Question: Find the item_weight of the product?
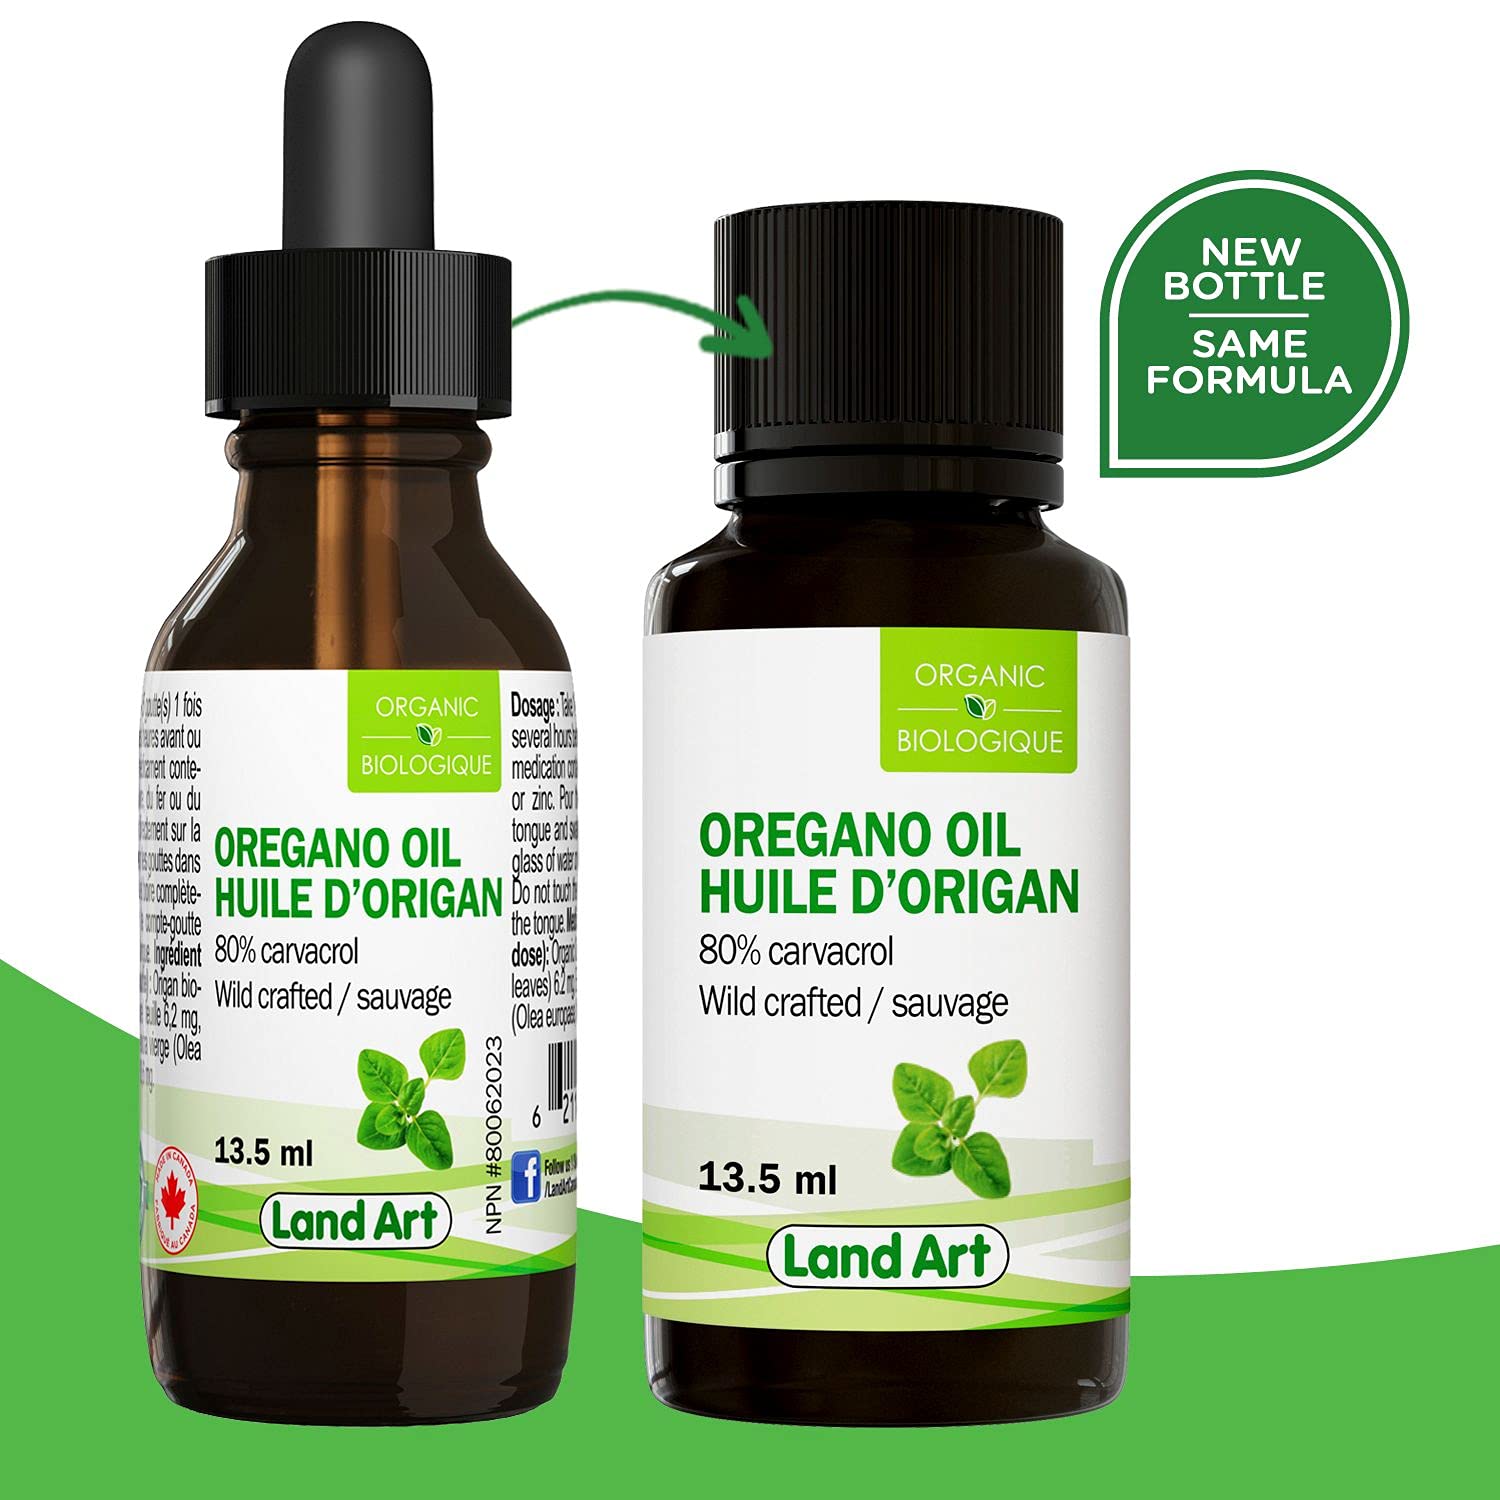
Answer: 6.2 milligram